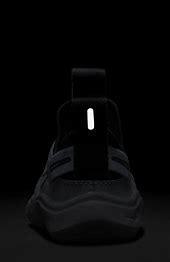
Brand: Nike
Model: Flex Plus